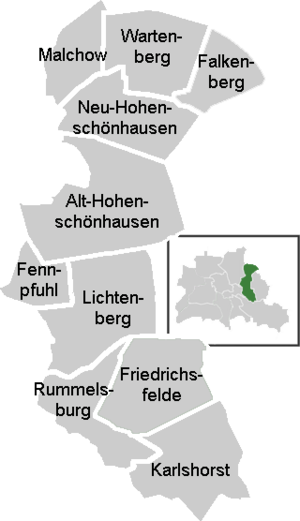
Lichtenberg [ˈlɪçtn̩ˌbɛʁk] est le 11ᵉ arrondissement administratif de Berlin, formé en 2001 par la fusion des anciens districts de Lichtenberg et Hohenschönhausen.